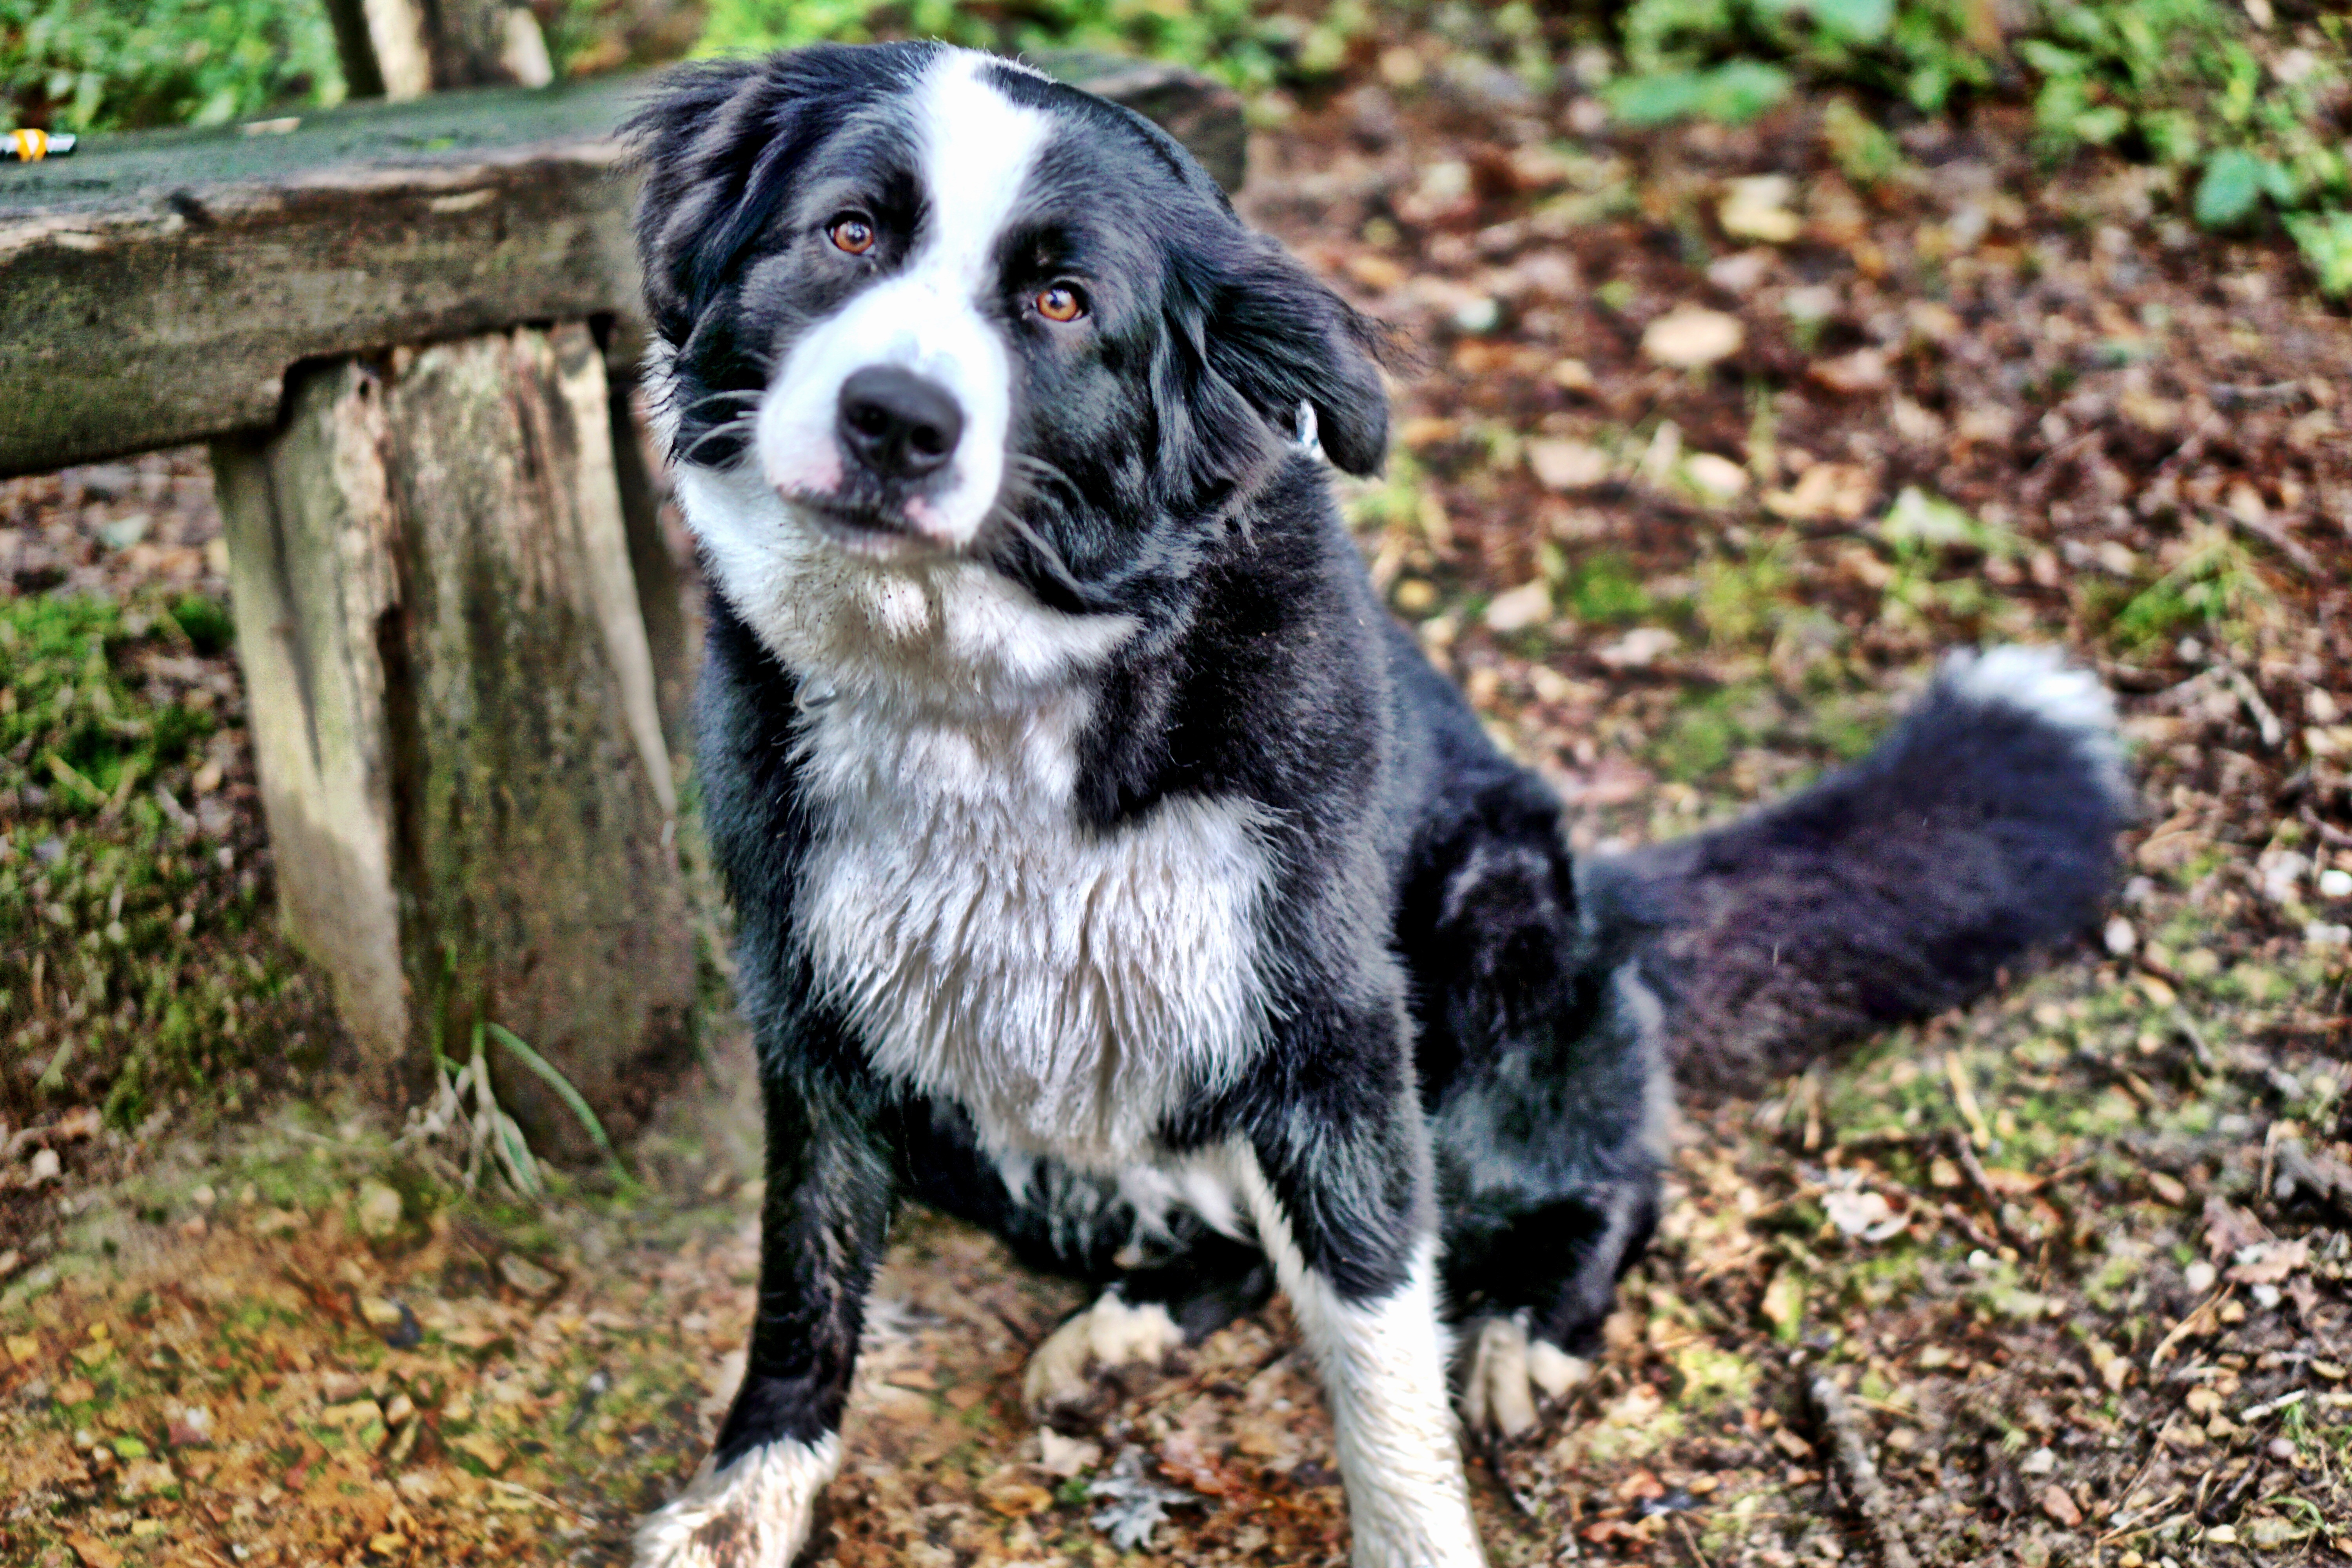
forest, dog, animal, walk, pet, portrait, hike, mammal, ruffled, snout, hybrid, vertebrate, medium, dog breed, wuschelig, australian shepherd, bernese mountain dog, dog like mammal, carnivoran, dog breed group, miniature australian shepherd, dog crossbreeds, greater swiss mountain dog, moscow watchdog, karakachan dog, colly, border colly